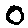
Label: 0